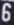
Number: 6